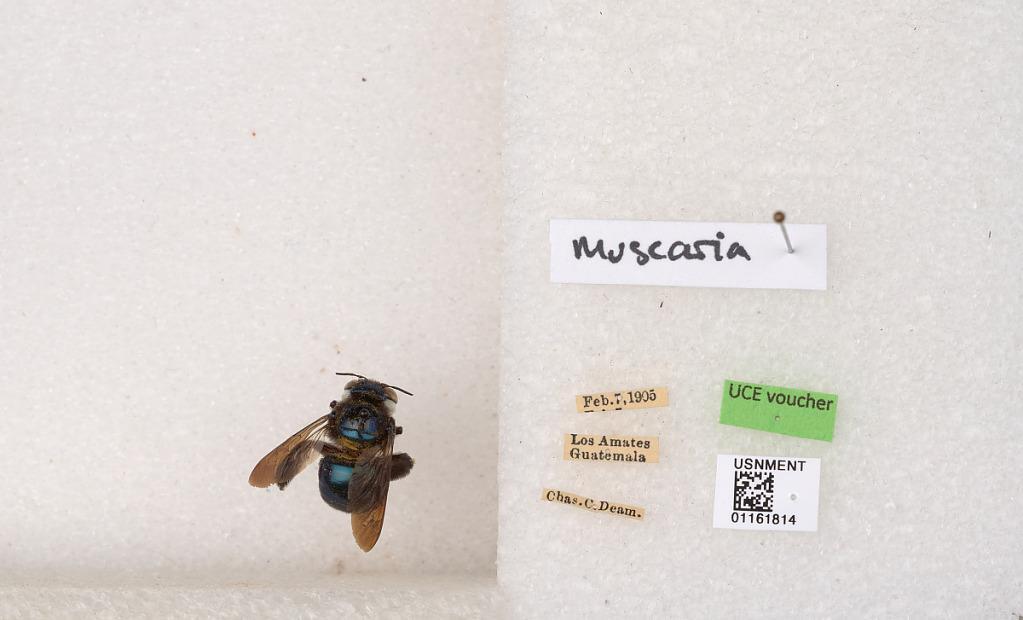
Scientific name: Xylocopa (Schonnherria) muscaria (Fabricius)
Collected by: C. Deam
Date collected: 1905-2-7
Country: Guatemala
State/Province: Izabal
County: Los Amates
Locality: Los Amates